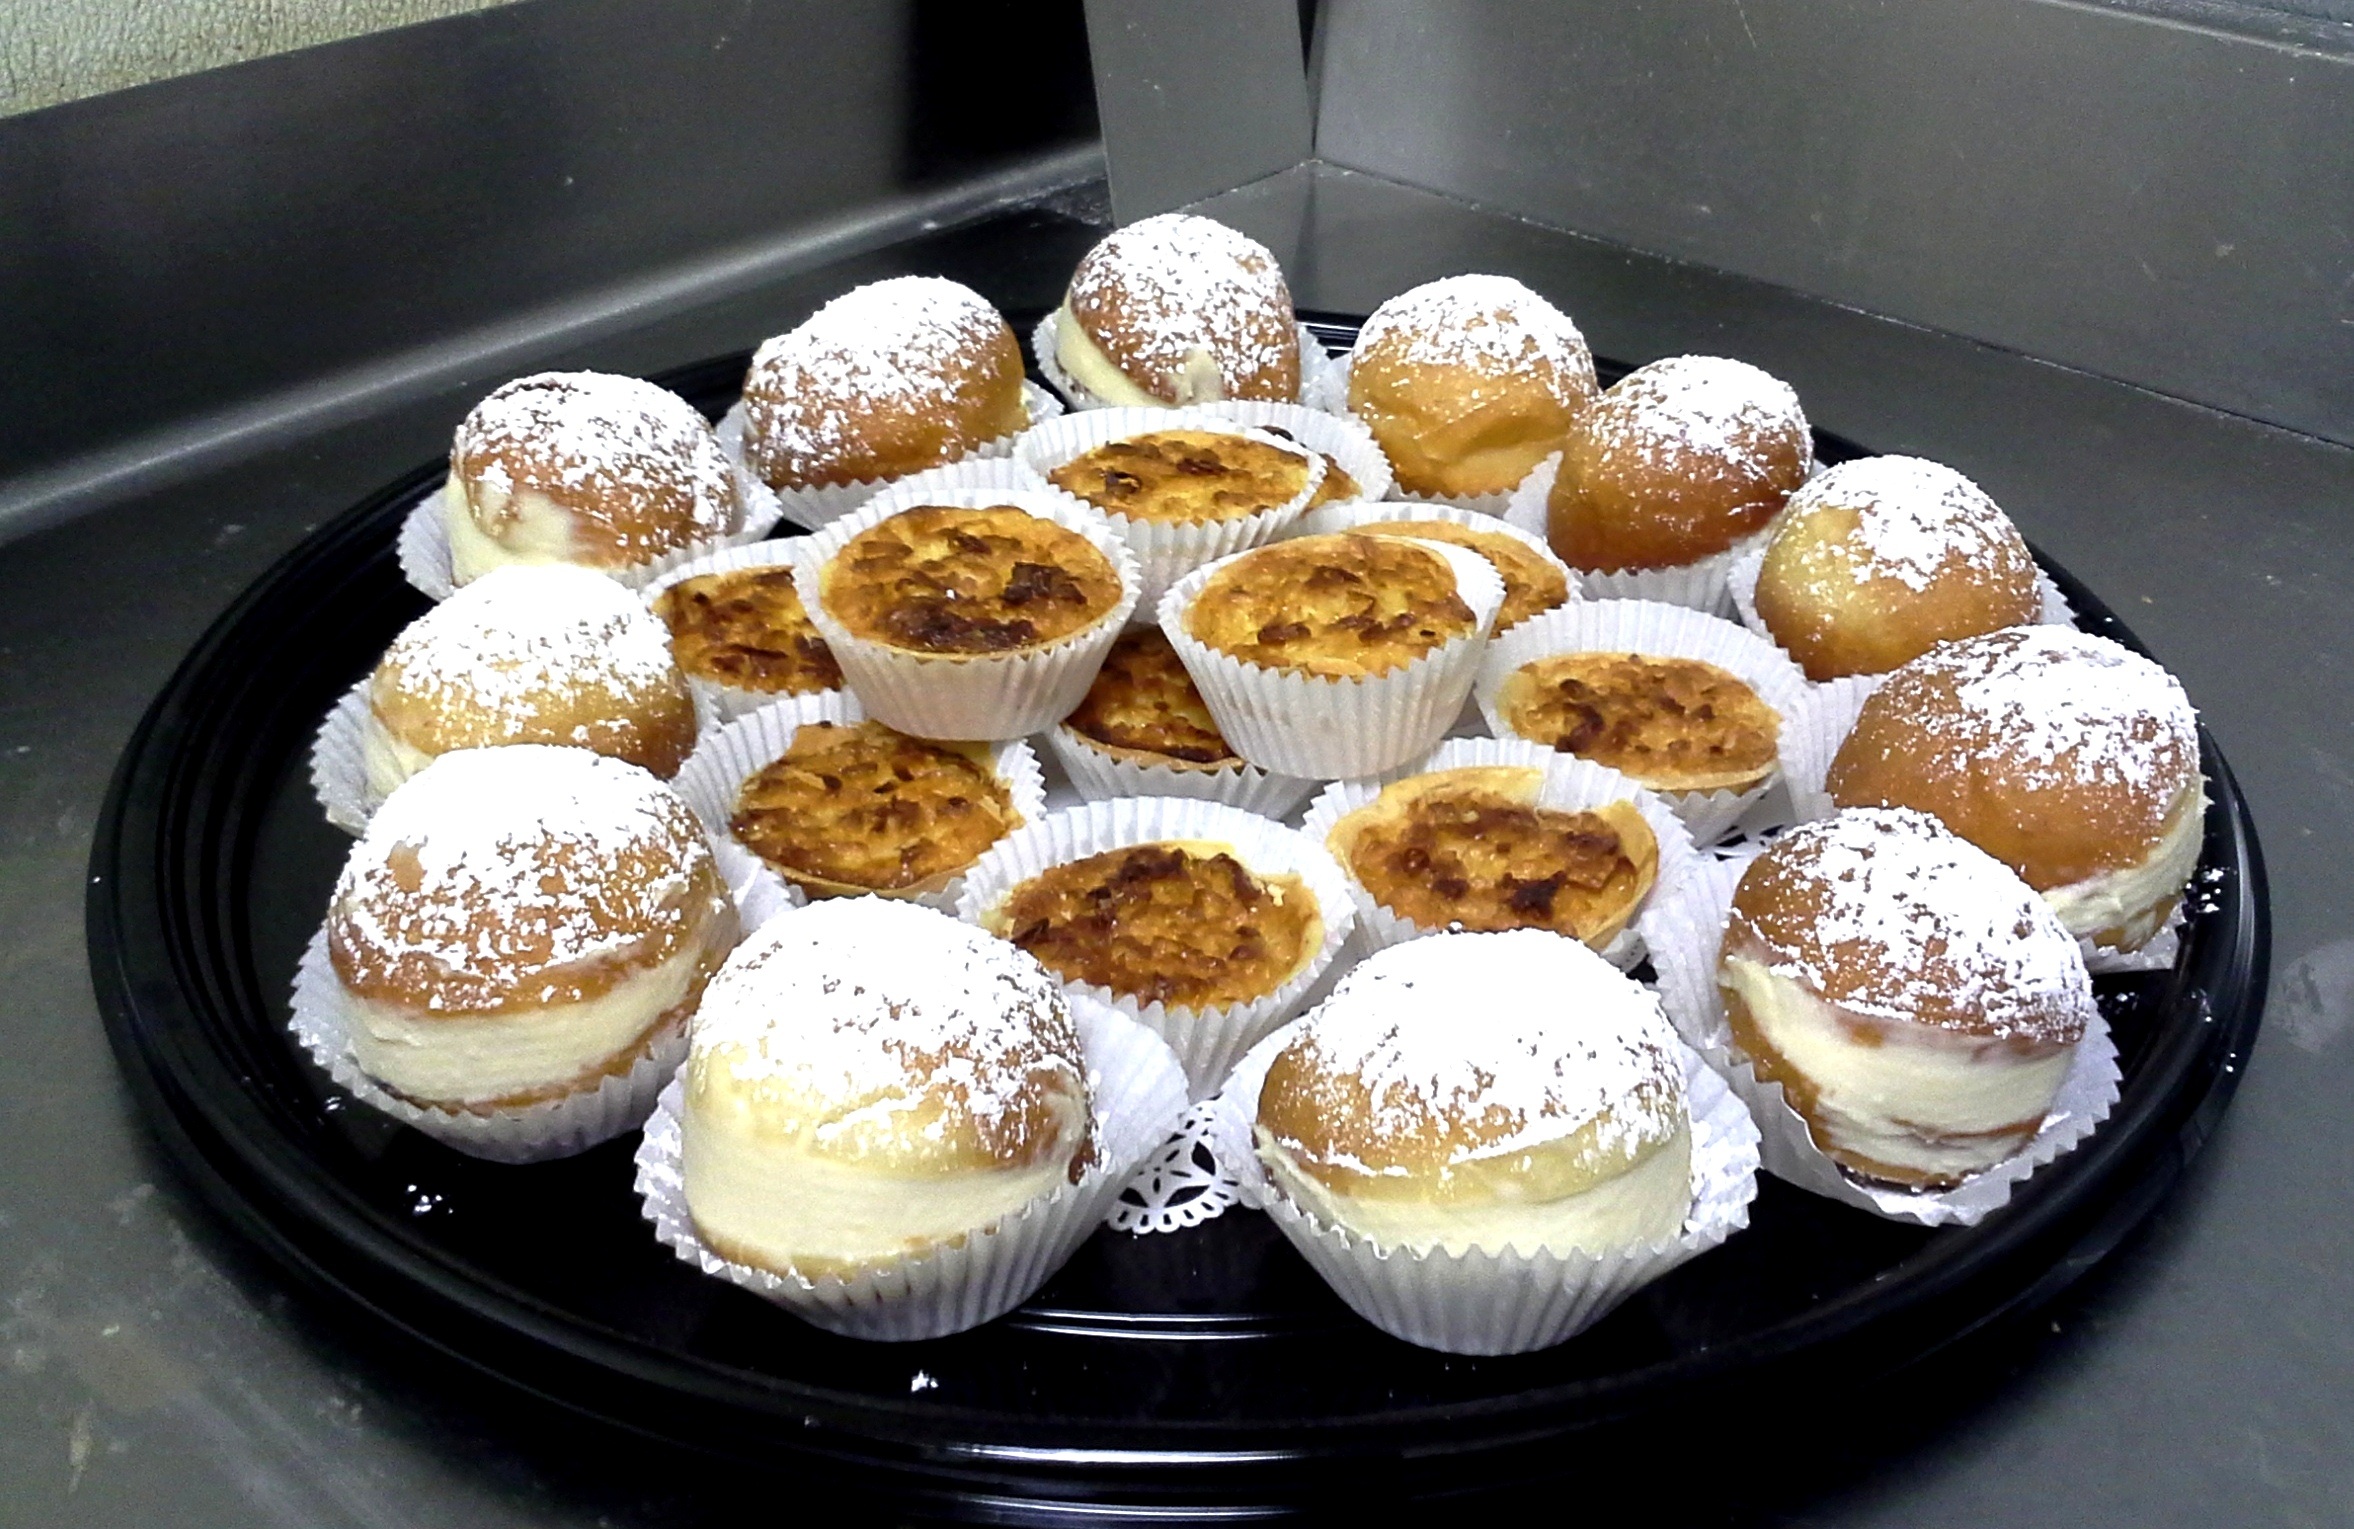
table, cafe, white, raspberry, fruit, berry, sweet, restaurant, cup, decoration, dish, food, cooking, menu, blueberry, plate, fresh, recipe, breakfast, chocolate, cupcake, baking, milk, gourmet, healthy, snack, dessert, eat, cuisine, cream, delicious, cake, homemade, syrup, bread, pie, pastry, bakery, dough, blackberry, freshness, baked, fried, slices, design, berries, sugar, icing, peach, tasty, candy, mousse, birthday, traditional, dairy, many, poffertjes, patisserie, confectionery, baked goods, flavor, mother's day, pancakes, petit four, mother's party